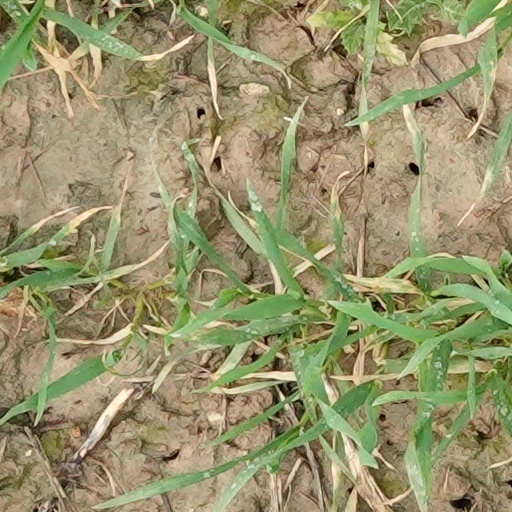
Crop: wheat